Ben Feringa

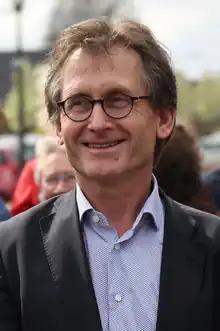
Ben Feringa in 2017

Bernard Lucas "Ben" Feringa (born 18 May 1951) is a Dutch synthetic organic chemist, specializing in molecular nanotechnology and homogeneous catalysis.